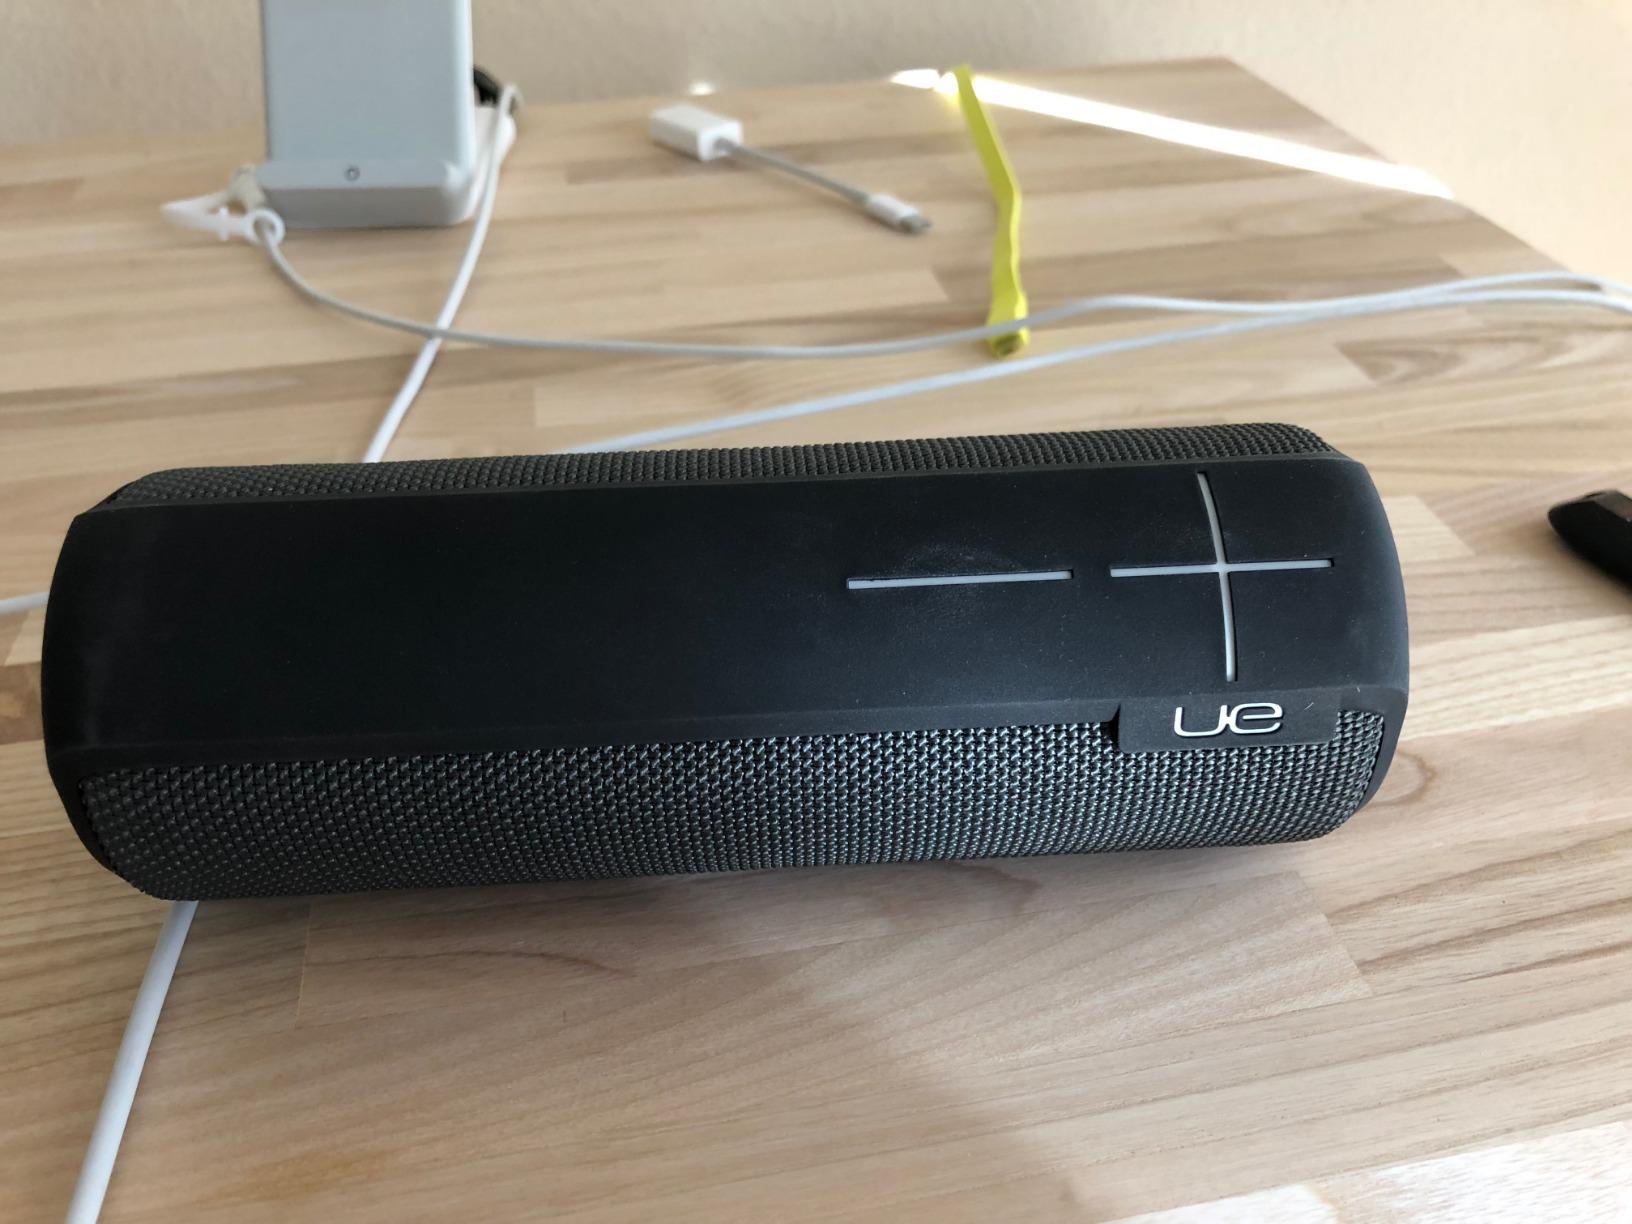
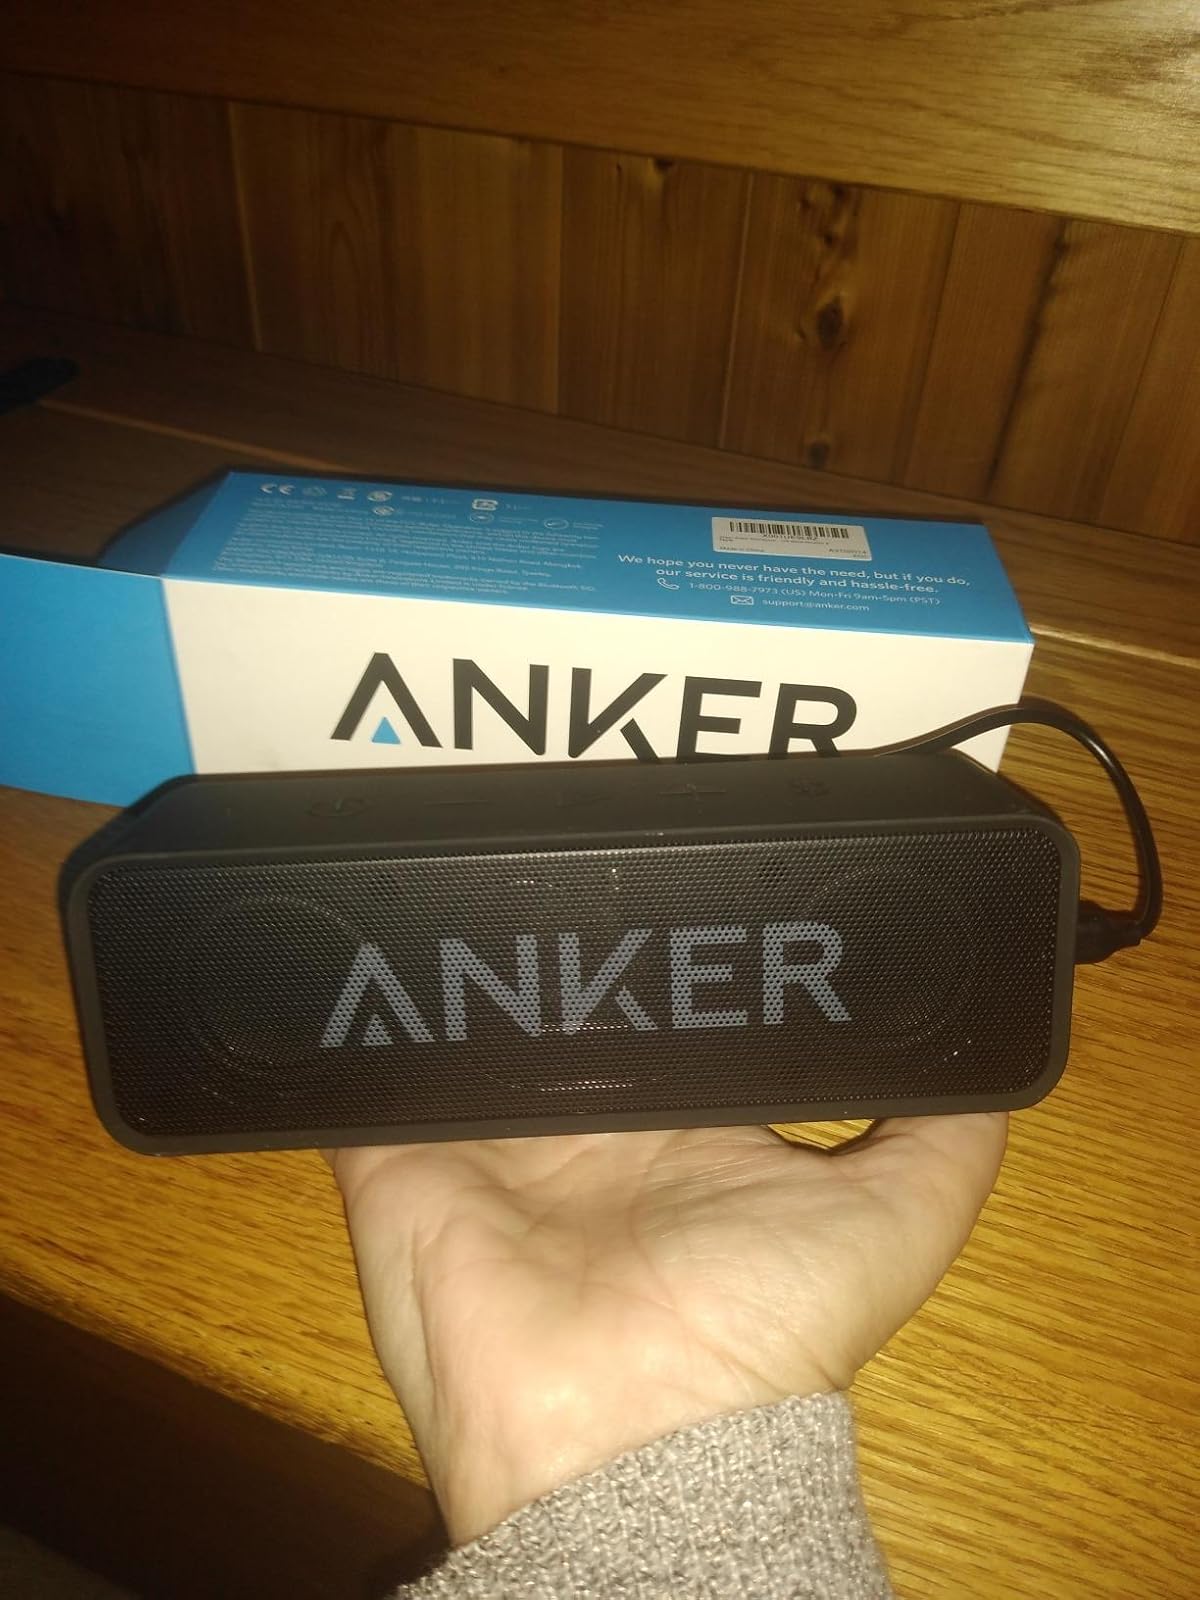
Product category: speaker
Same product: no